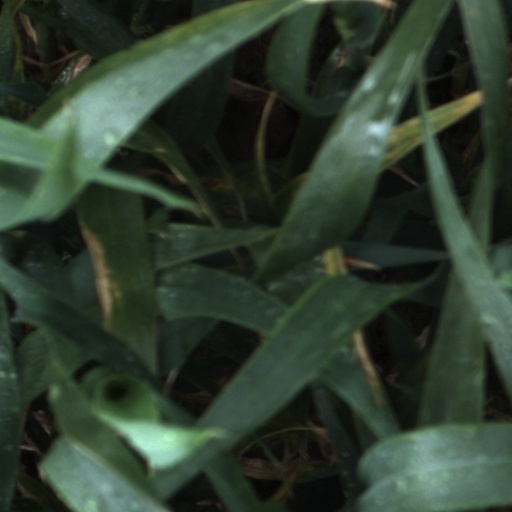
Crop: wheat